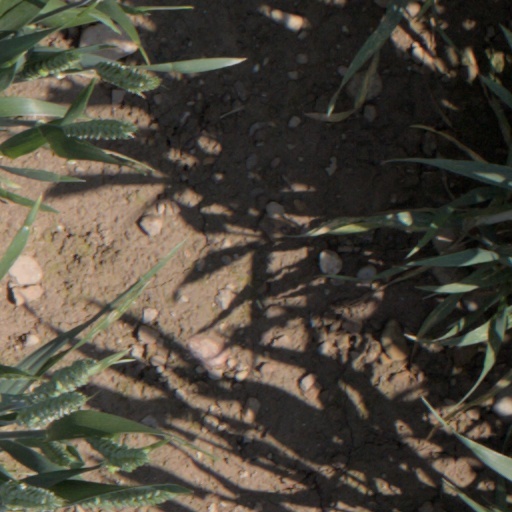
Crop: wheat